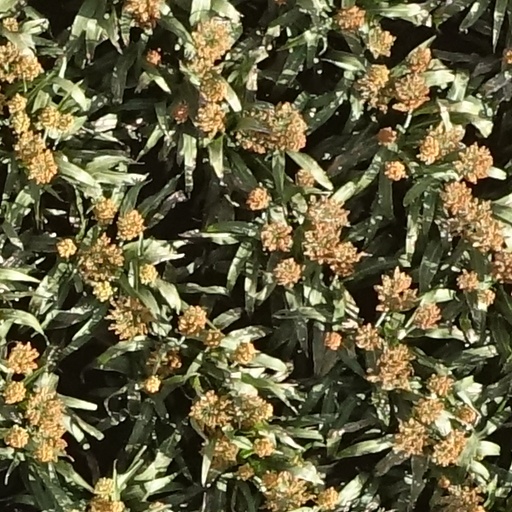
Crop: sorghum